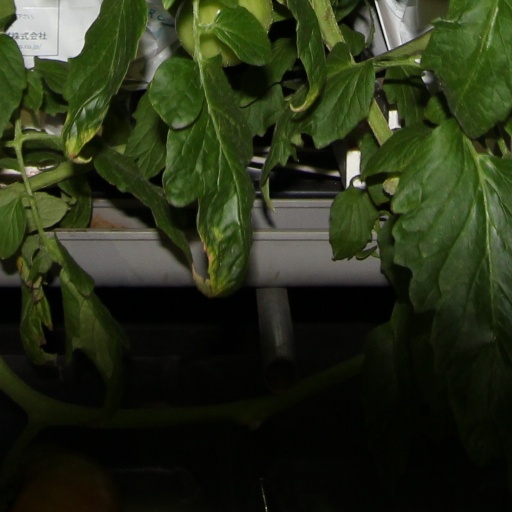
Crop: tomato